List of Quality Comics characters

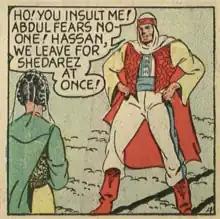
Abdul the Arab in "Smash Comics" #12

Abdul the Arab first appeared in "Smash Comics" #1 (August 1939). Abdul is an Arab sheikh who is aligned with the British intelligence agencies in the Middle East. He was originally created by Vernon Henkel.